Afrin District

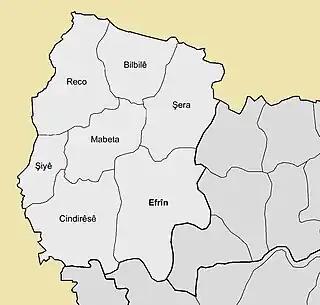
nawāḥī of Afrin District

The district of Afrin is divided into seven subdistricts or nawāḥī (population as of 2004):